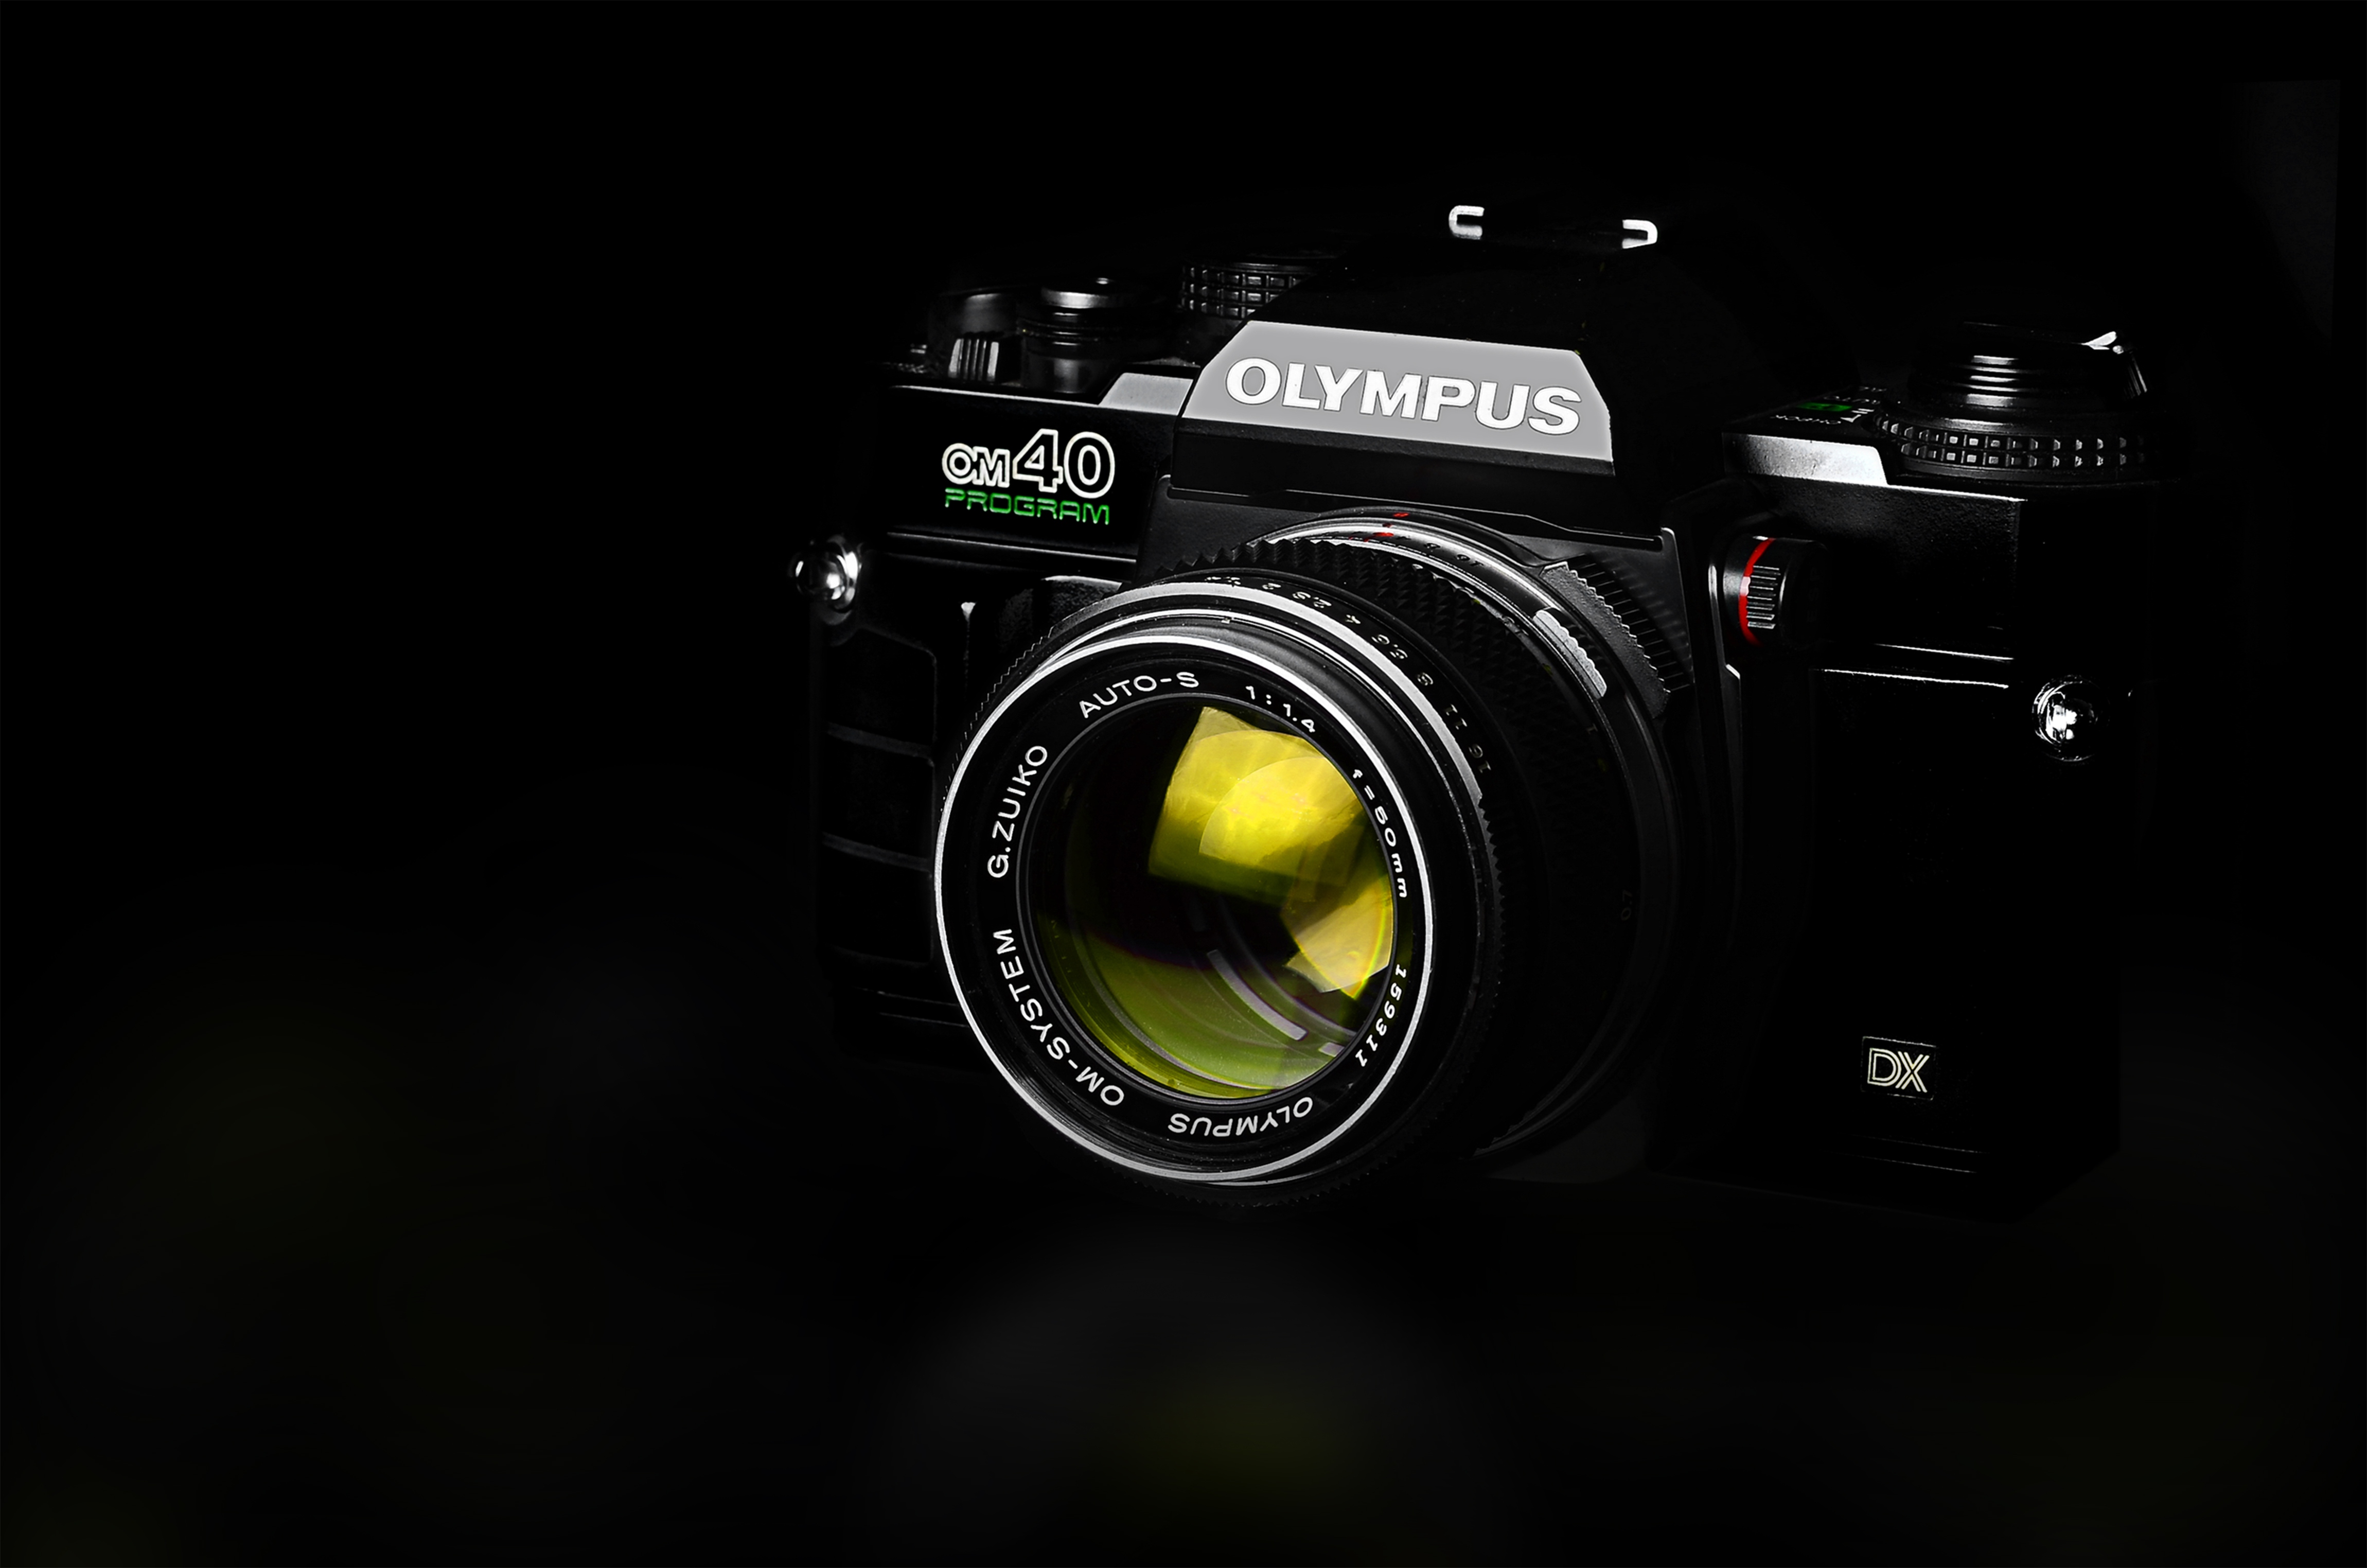
cameras optics, mirrorless interchangeable lens camera, camera accessory, camera lens, camera, lens, Point and shoot camera, digital camera, single lens reflex camera, reflex camera, product, digital slr, macro photography, photography, close up, font, stock photography, film camera, shutter, teleconverter, flash photography